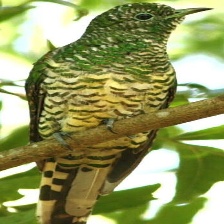
Species: FASCIATED WREN
Scientific name: CAMPYLORHYNCHUS FASCIATUS